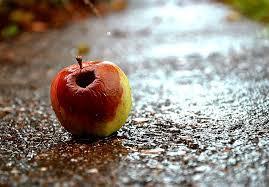
Label: apples